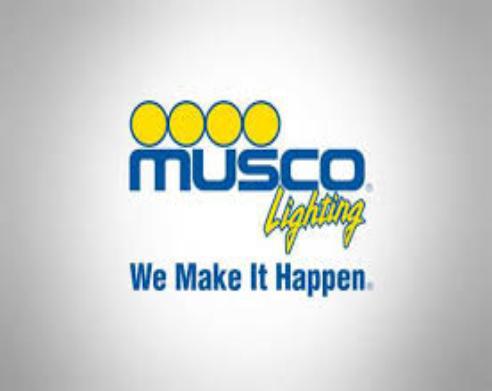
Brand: musco
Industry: Necessities